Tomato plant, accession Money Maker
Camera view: vertical (180 deg); turntable rotation: 120 degrees
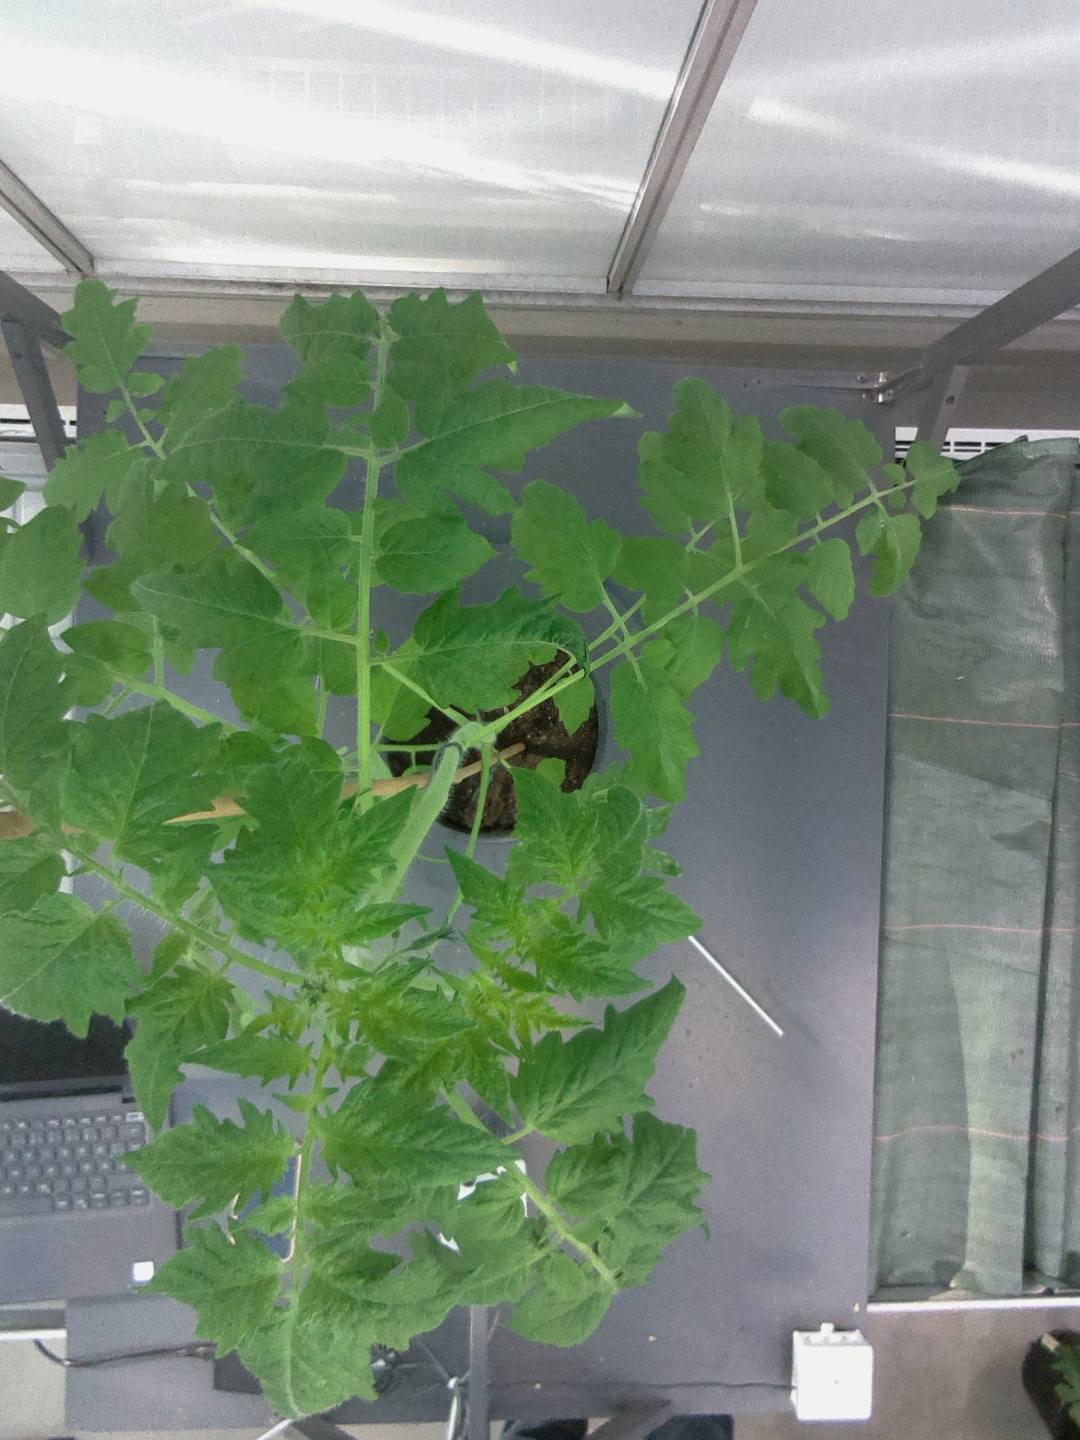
BBCH growth stage 16: 12 of true leaves visible